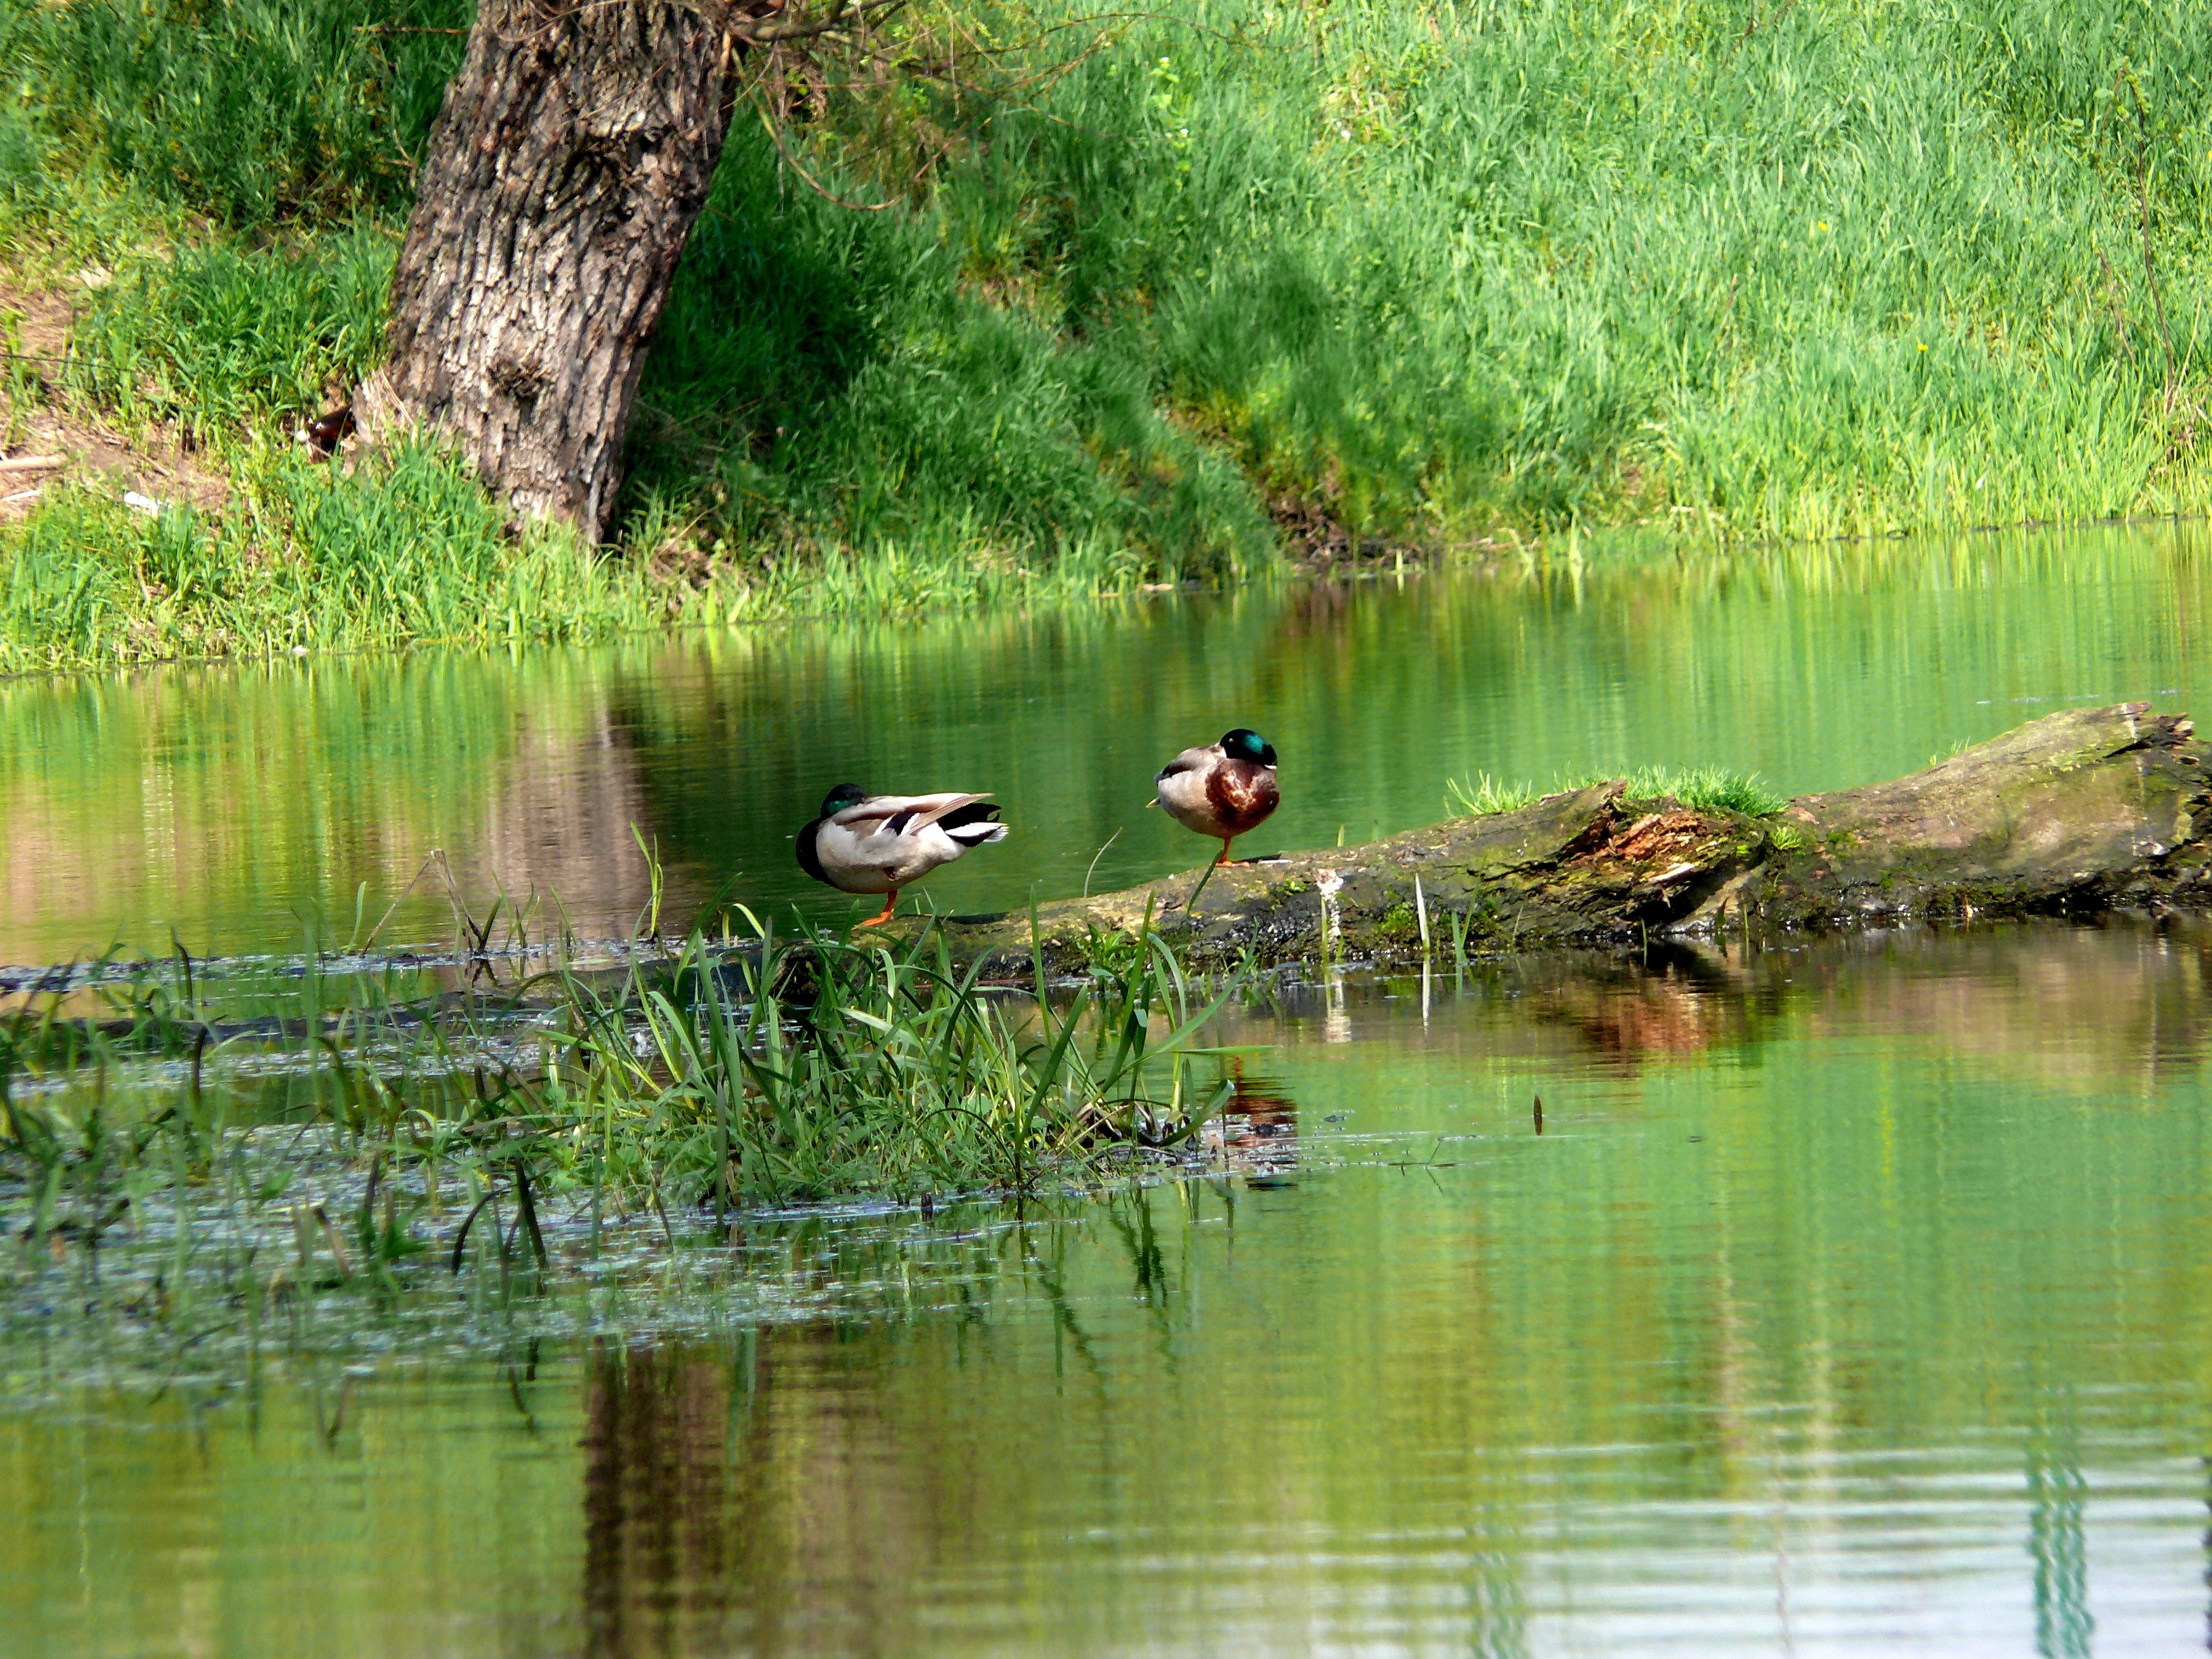
tree, water, nature, marsh, swamp, bird, flower, lake, pond, wildlife, stream, reflection, fauna, birds, duck, wetland, vistas, habitat, water bird, fish pond, natural environment, bia obrzegi